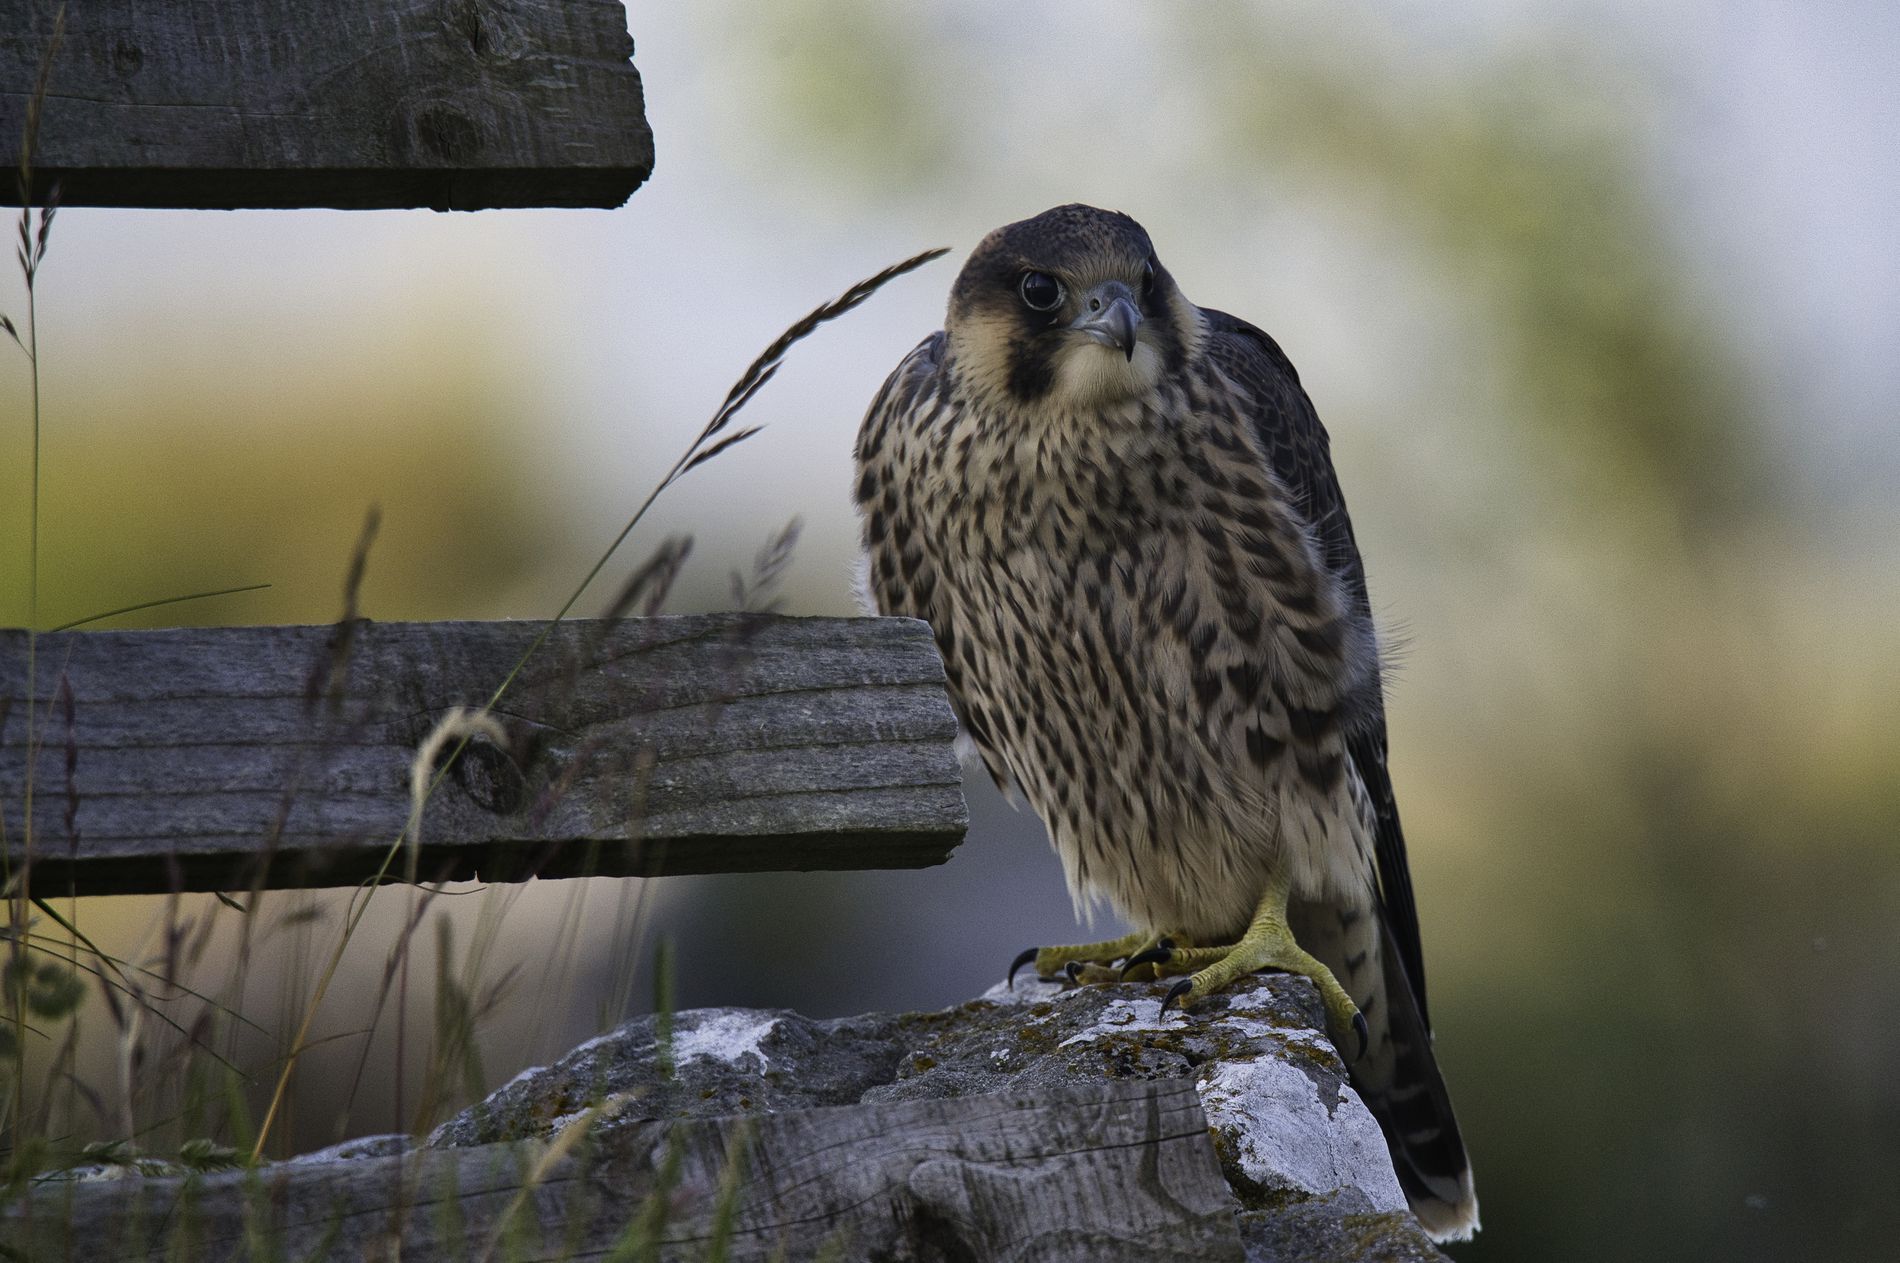
Merlin in the Wild
A small, agile falcon with streaked chest and dark sleek feathers, standing on a rock with natural background.
A landscape picture taken in daylight in a color palette of shades of earthy tones, taken slightly from below the bird's eye level, the focus is on the falcon standing on a rock, which makes him seem more powerful.
Labels: Accipiter, Animal, Bird, Buzzard, Hawk, Beak, Kite Bird, Vulture, Nature, log, Log, Rock, Merlin, Logs
Camera: NIKON CORPORATION NIKON Z 6
Lens: 150-600mm f/5-6.3
Aperture: F6.3
Exposure: 1/1600 sec
ISO: 1800
Focal length: 600.0 mm